Orlando Lorenzini

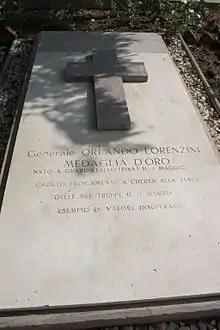
Tomb in Keren cemetery

When World War II broke out, Lorenzini was in command of the 2nd Colonial Brigade in Italian East Africa. In August 1940 he took part in the Italian conquest of British Somaliland, after which he was promoted for war merit to the rank of Brigadier-General. When the British Commonwealth launched its counteroffensive from Sudan, in early 1941, Lorenzini and his brigade were transferred to Keren, Eritrea, to defend Italian Eritrea. The Duke of Aosta, Viceroy of Italian East Africa, appointed Lorenzini commander of the 4th Colonial Division, and tasked him with halting the British advance against Agordat.